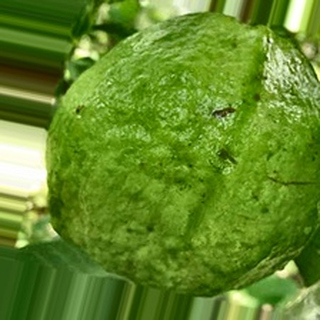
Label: healthy_guava